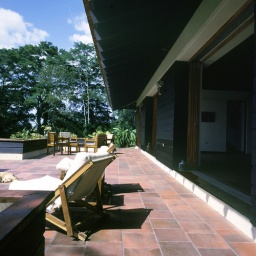
The house is clad in dark timber boarding and the roof is of natural timber shingles in keeping with the rural setting.